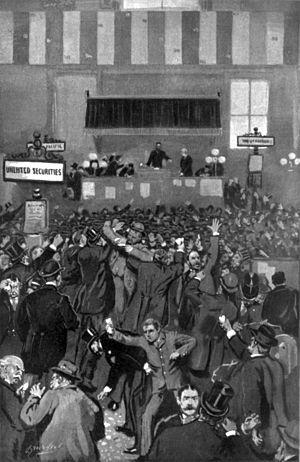
La Panique de 1893 est un krach financier qui se déroule aux États-Unis. Semblable à la panique de 1873, elle est marquée par l'effondrement du financement des sociétés de chemins de fer qui ont construit trop et trop vite. Il en résulte une série de faillites bancaires. S'y ajoute la crise des Silver Certificates que les investisseurs tentent de convertir en or, alors que la réserve américaine n'en dispose pas en suffisance. La dépression économique engendrée est alors la pire qu'ait connu le pays qui subit un taux de chômage de plus de 10 % et un nombre de faillites record.